Question: What color are the glasses?
Tambaya: Menene launin gilashin?
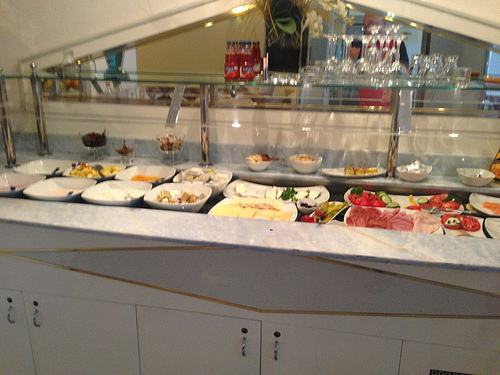
Answer: Clear.
Amsa: Bayyananne.